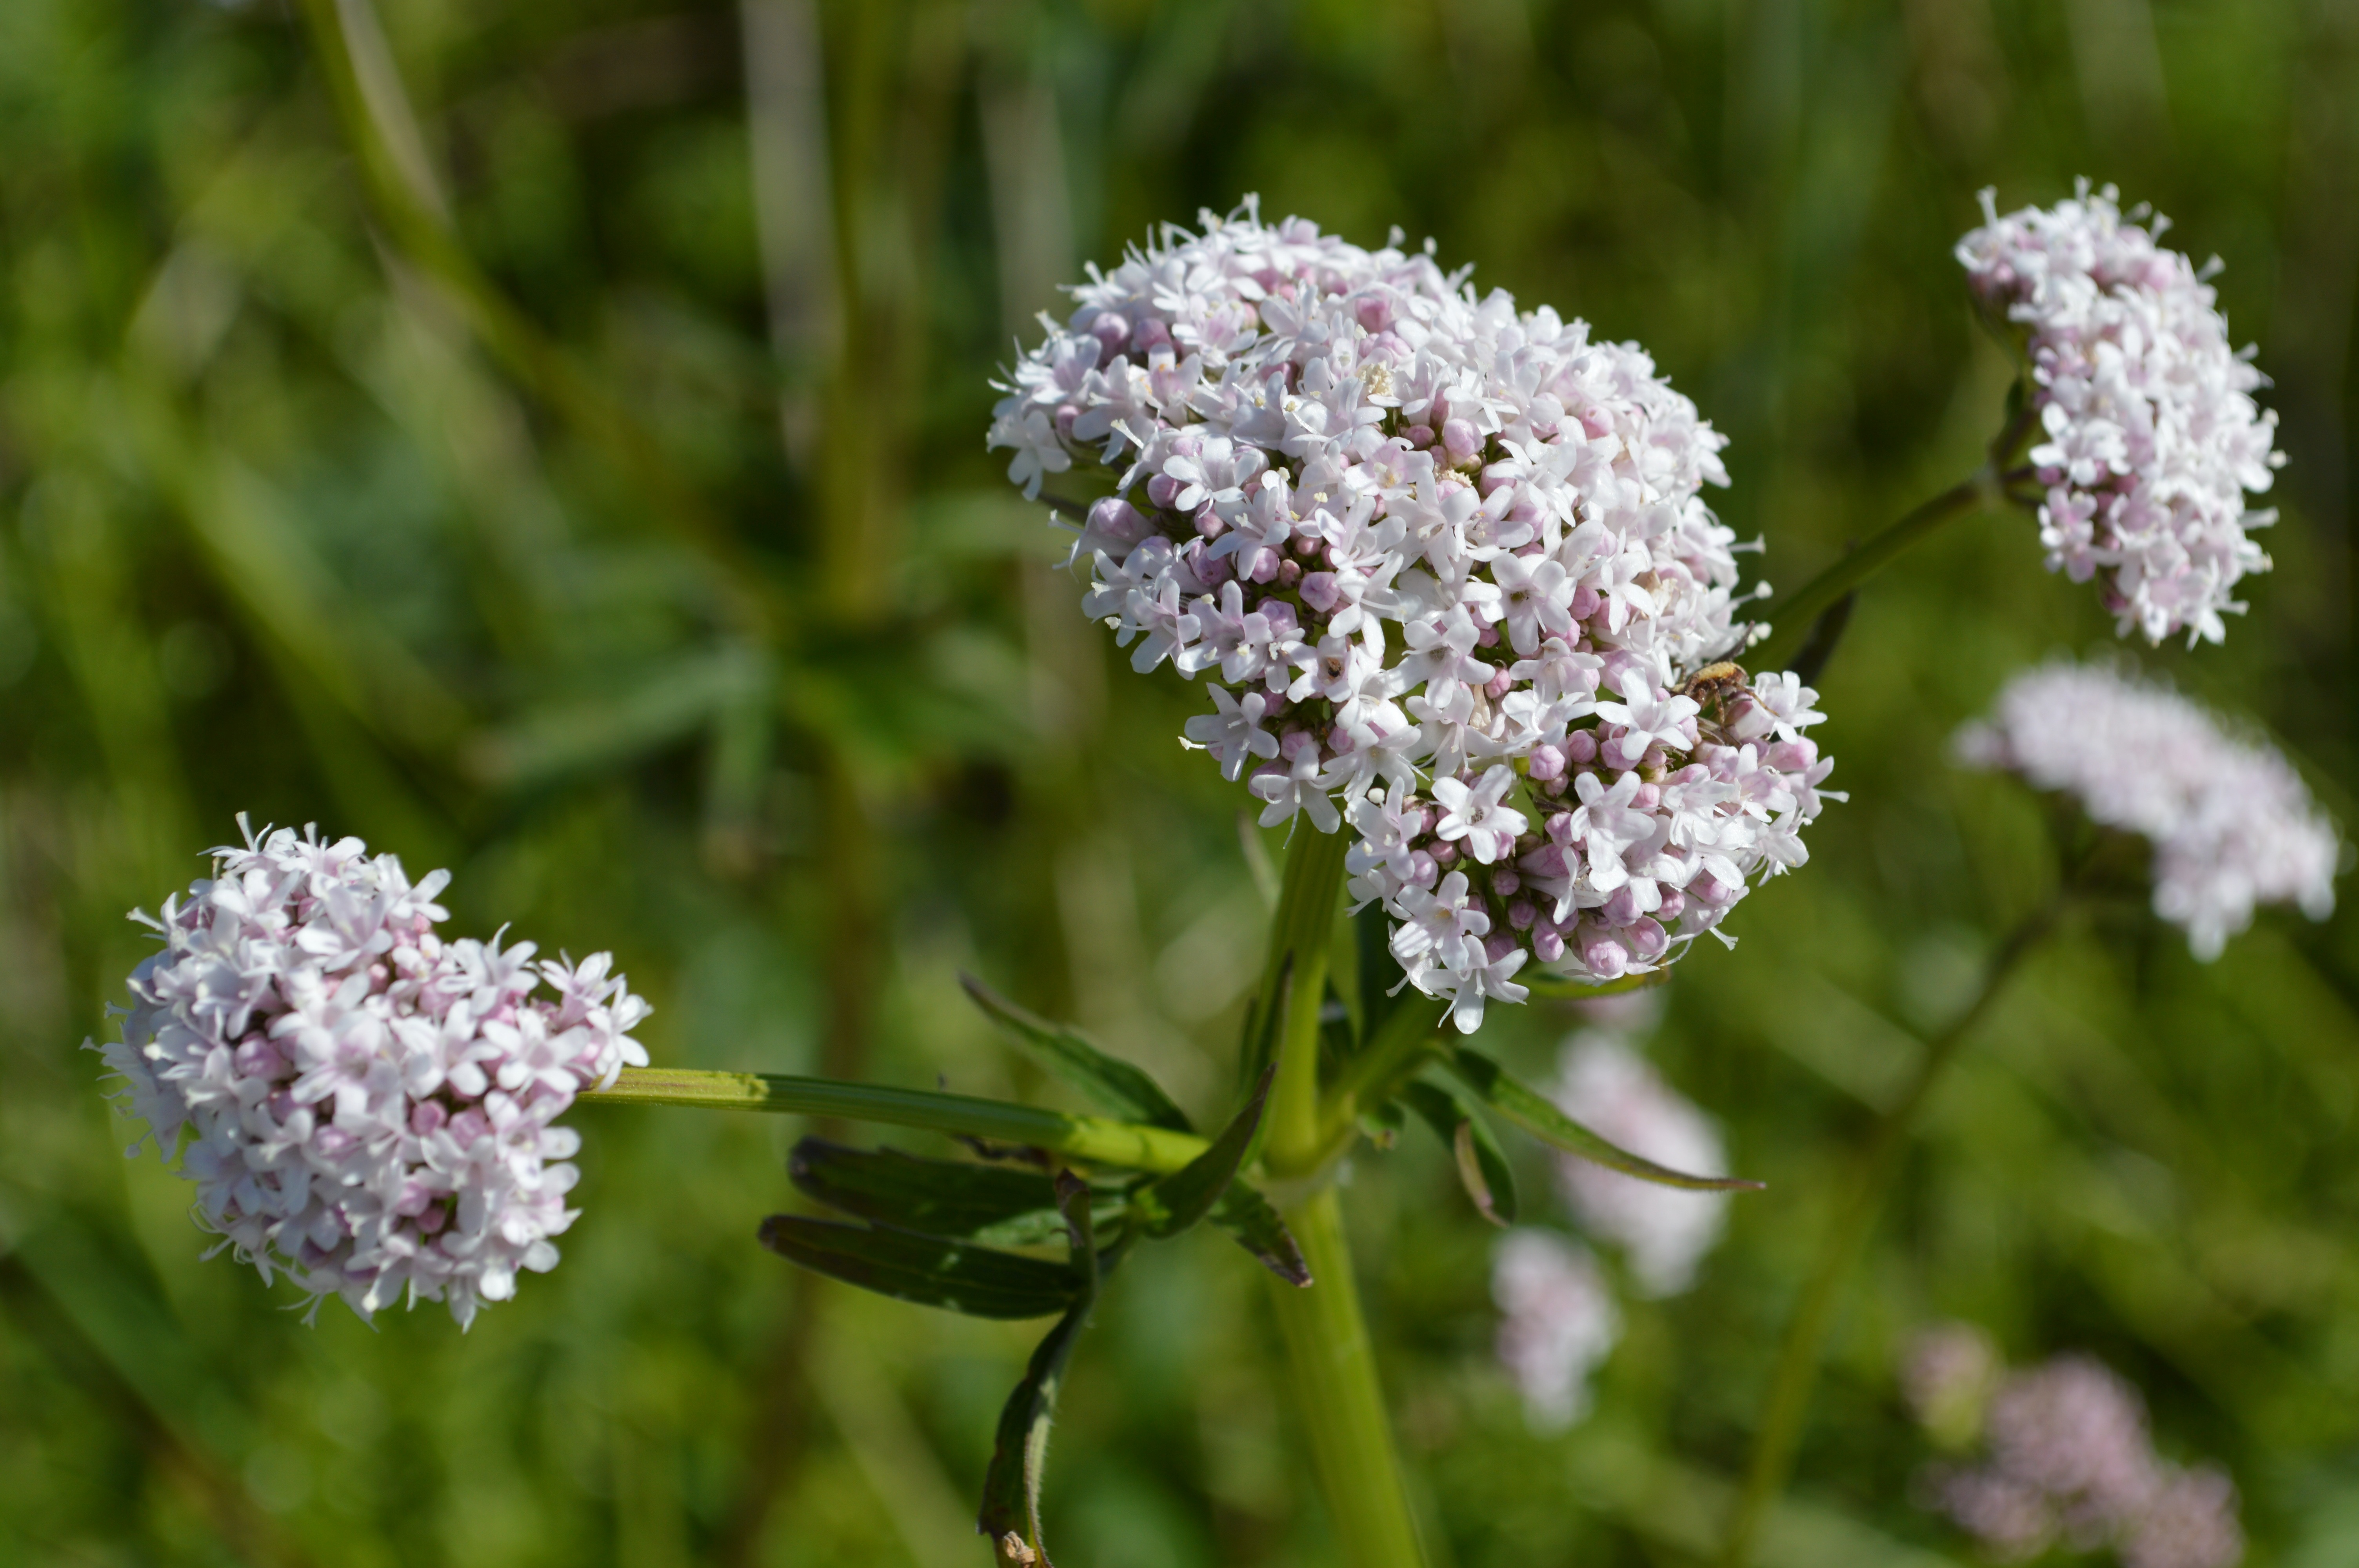
nature, blossom, plant, meadow, flower, spring, herb, botany, pink, flora, wildflower, three, shrub, lilac, yarrow, pink flower, macro photography, anthriscus, flowering plant, cow parsley, land plant